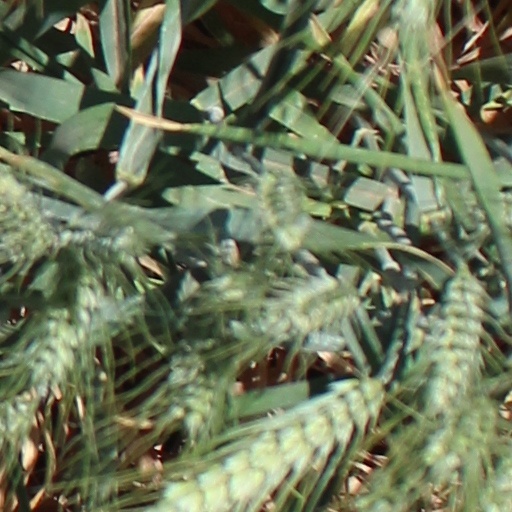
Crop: wheat